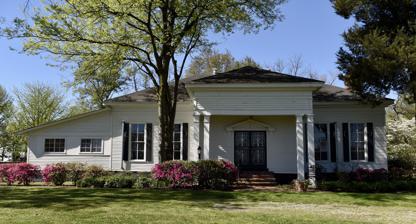
Building: Wilson Community House
Country: United States of America
Year built: 1906
United States historic place Wilson Community House U.S. National Register of Historic Places Location in Arkansas Show map of Arkansas Location in United States Show map of the United States Location 10 Lake Dr. Wilson, Arkansas Coordinates 35°34′14″N 90°2′28″W / 35.57056°N 90.04111°W / 35.57056; -90.04111 Area less than one acre Built 1906 ( 1906 ) Architectural style Colonial Revival NRHP reference No. 15000285 Added to NRHP June 2, 2015 The Wilson Community House is a historic community meeting hall at 10 Lake Drive in Wilson, Arkansas .  It is a single-story wood-frame structure, with a hip roof, weatherboard siding, and foundation of brick and stone piers.  It has Colonial Revival styling, including a hip-roofed entrance portico with groups of supporting Doric columns, and four-over-four sash windows.  It was built in 1906, and has served since then as a significant focal point for community events, with an early history including use as a church and school. The building was listed on the National Register of Historic Places in 2015. See also National Register of Historic Places listings in Mississippi County, Arkansas References